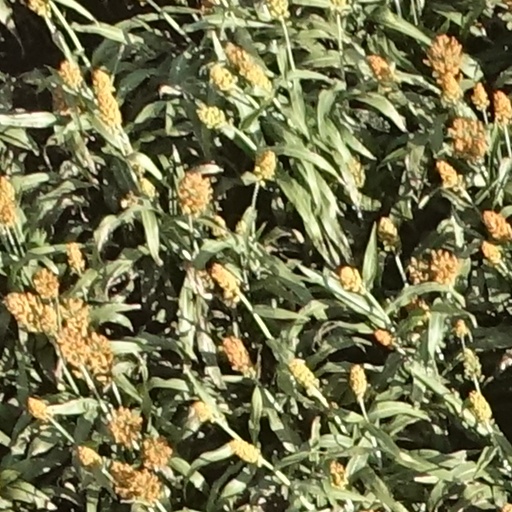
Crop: sorghum